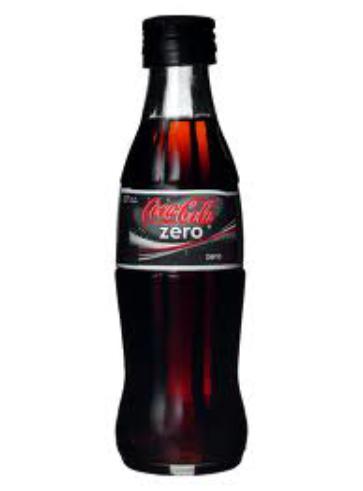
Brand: Coca-Cola Zero
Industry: Food